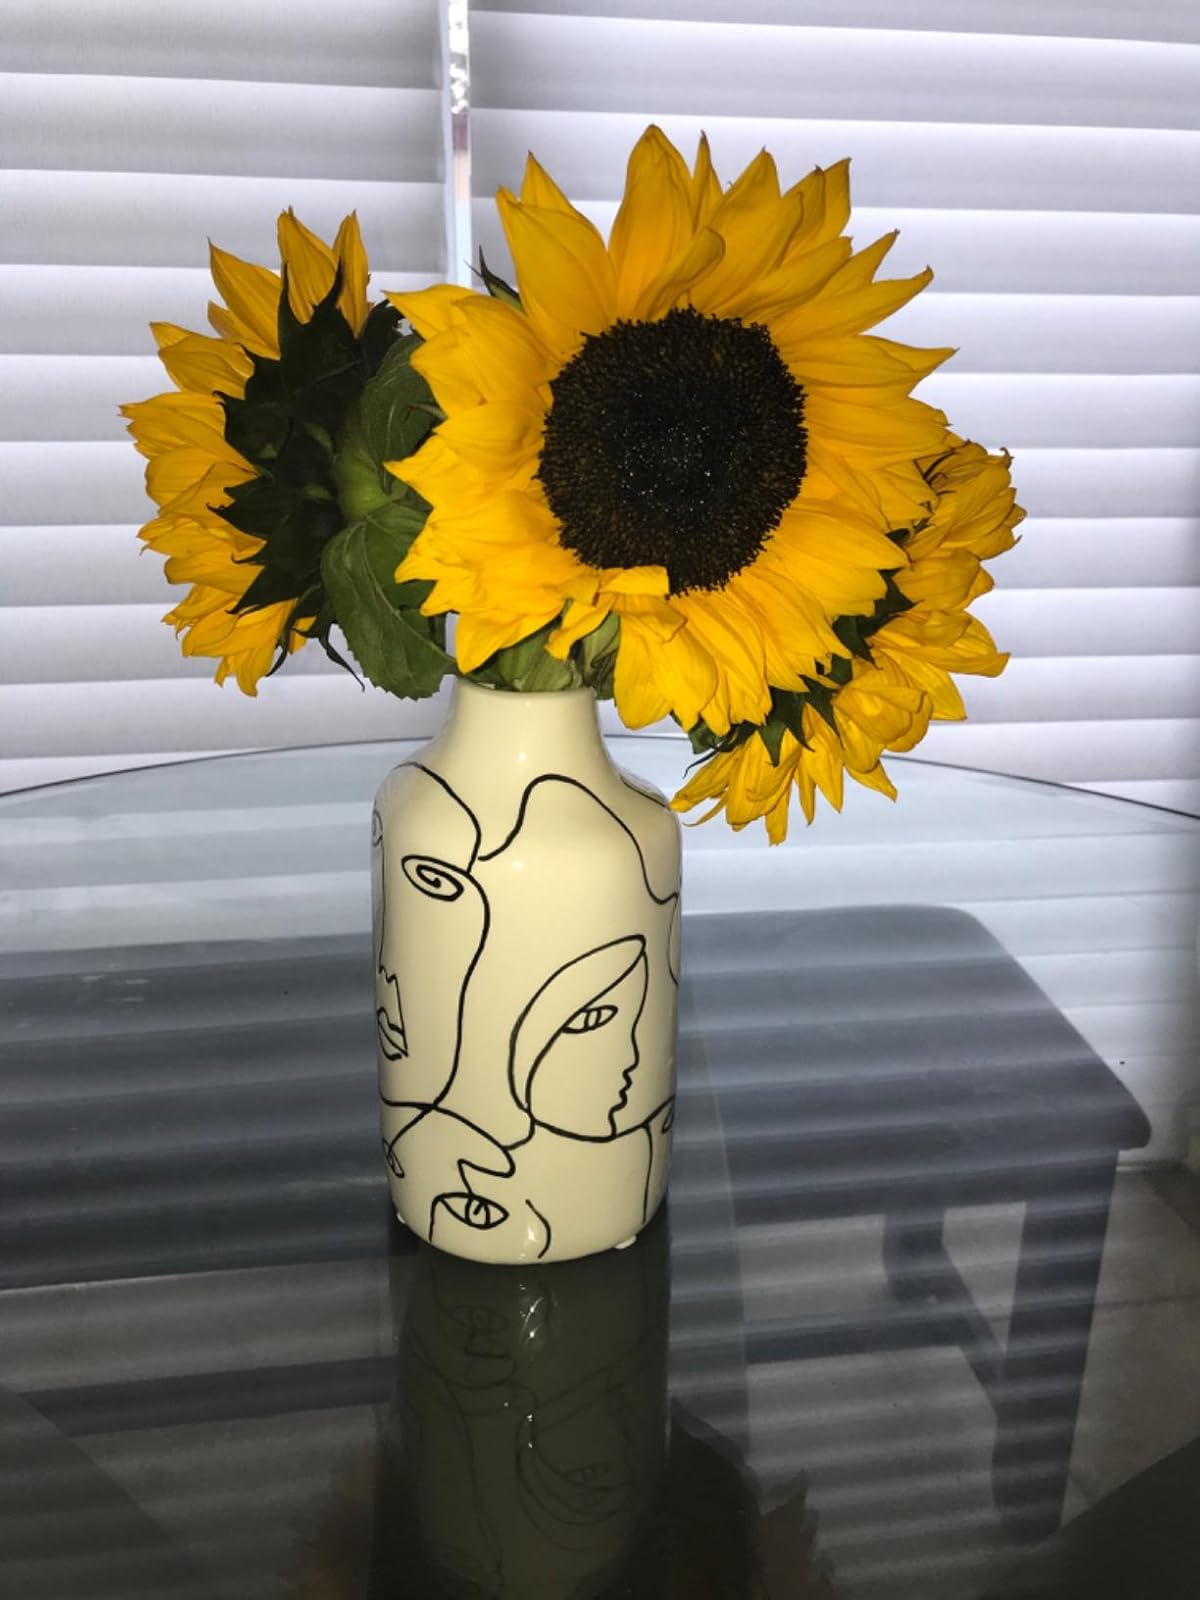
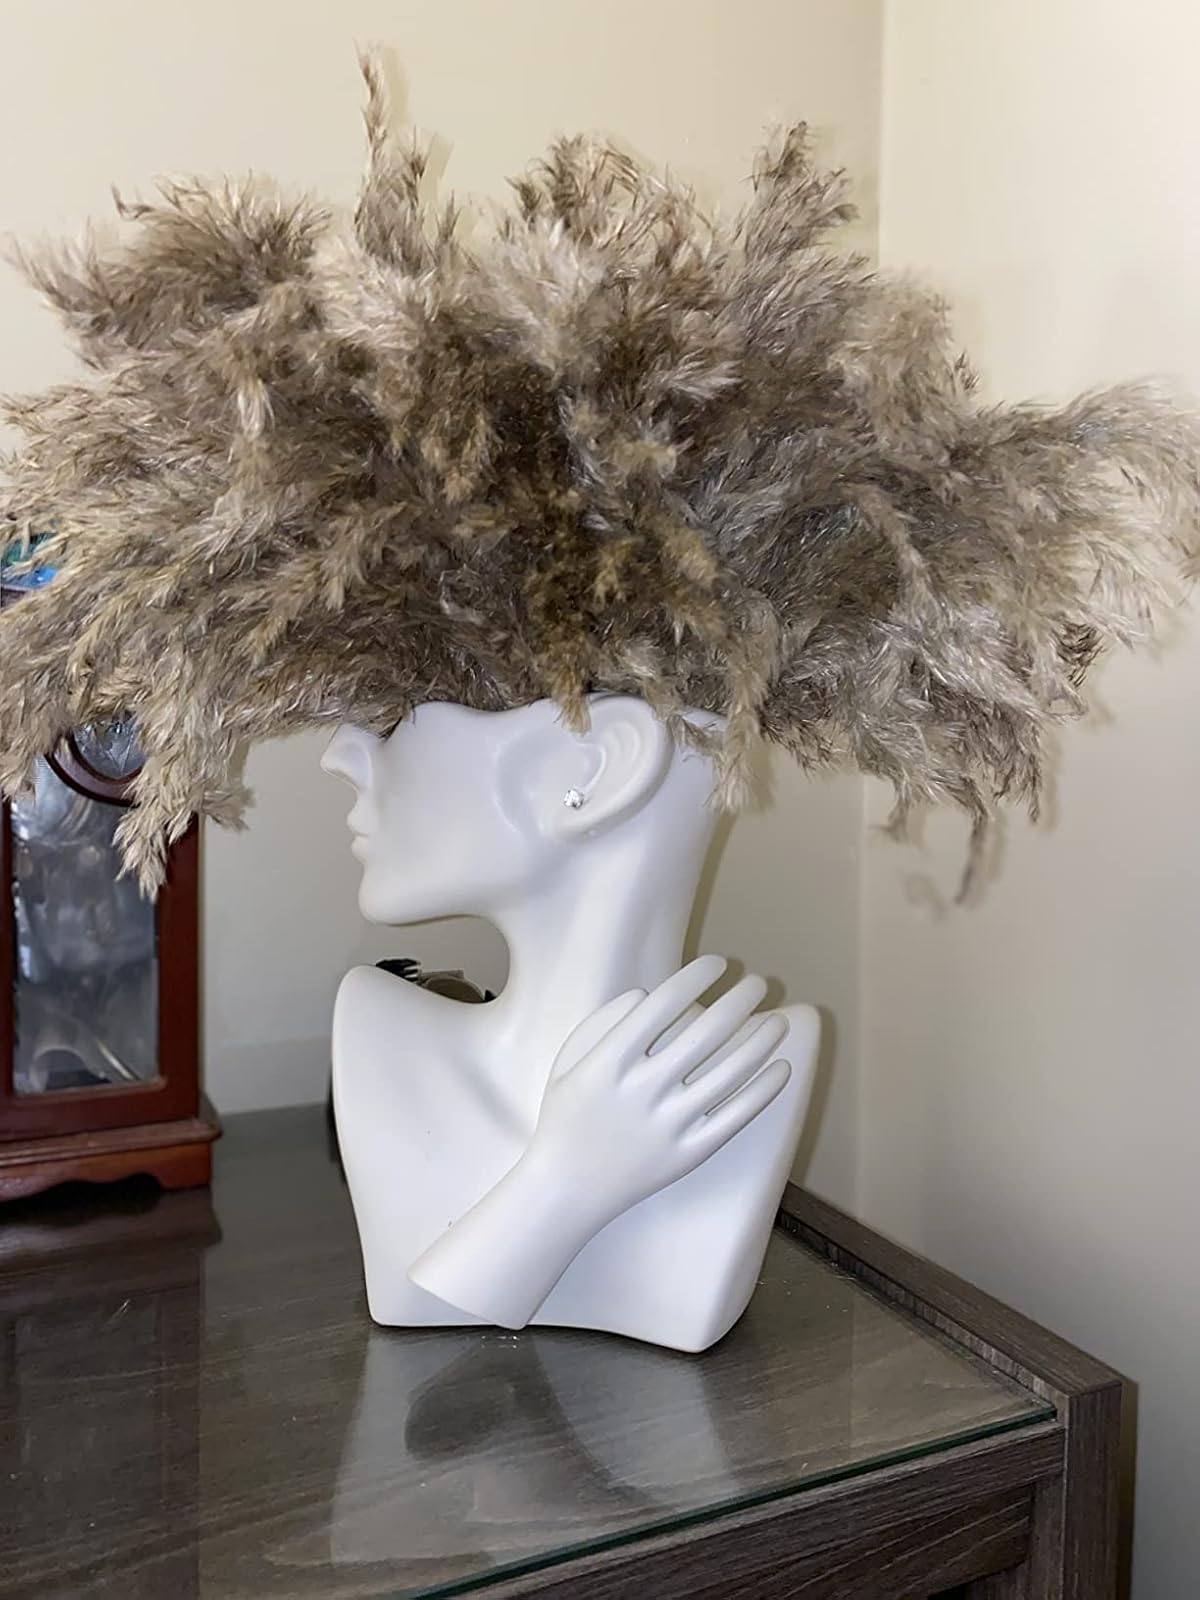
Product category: vase
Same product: no